Majda Širca

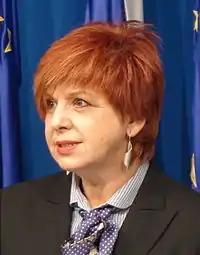
Majda Širca Ravnikar.

Majda Širca Ravnikar (born 20 April 1953) is a Slovenian art historian, journalist and politician. She served as Minister of Culture in the government of Borut Pahor.